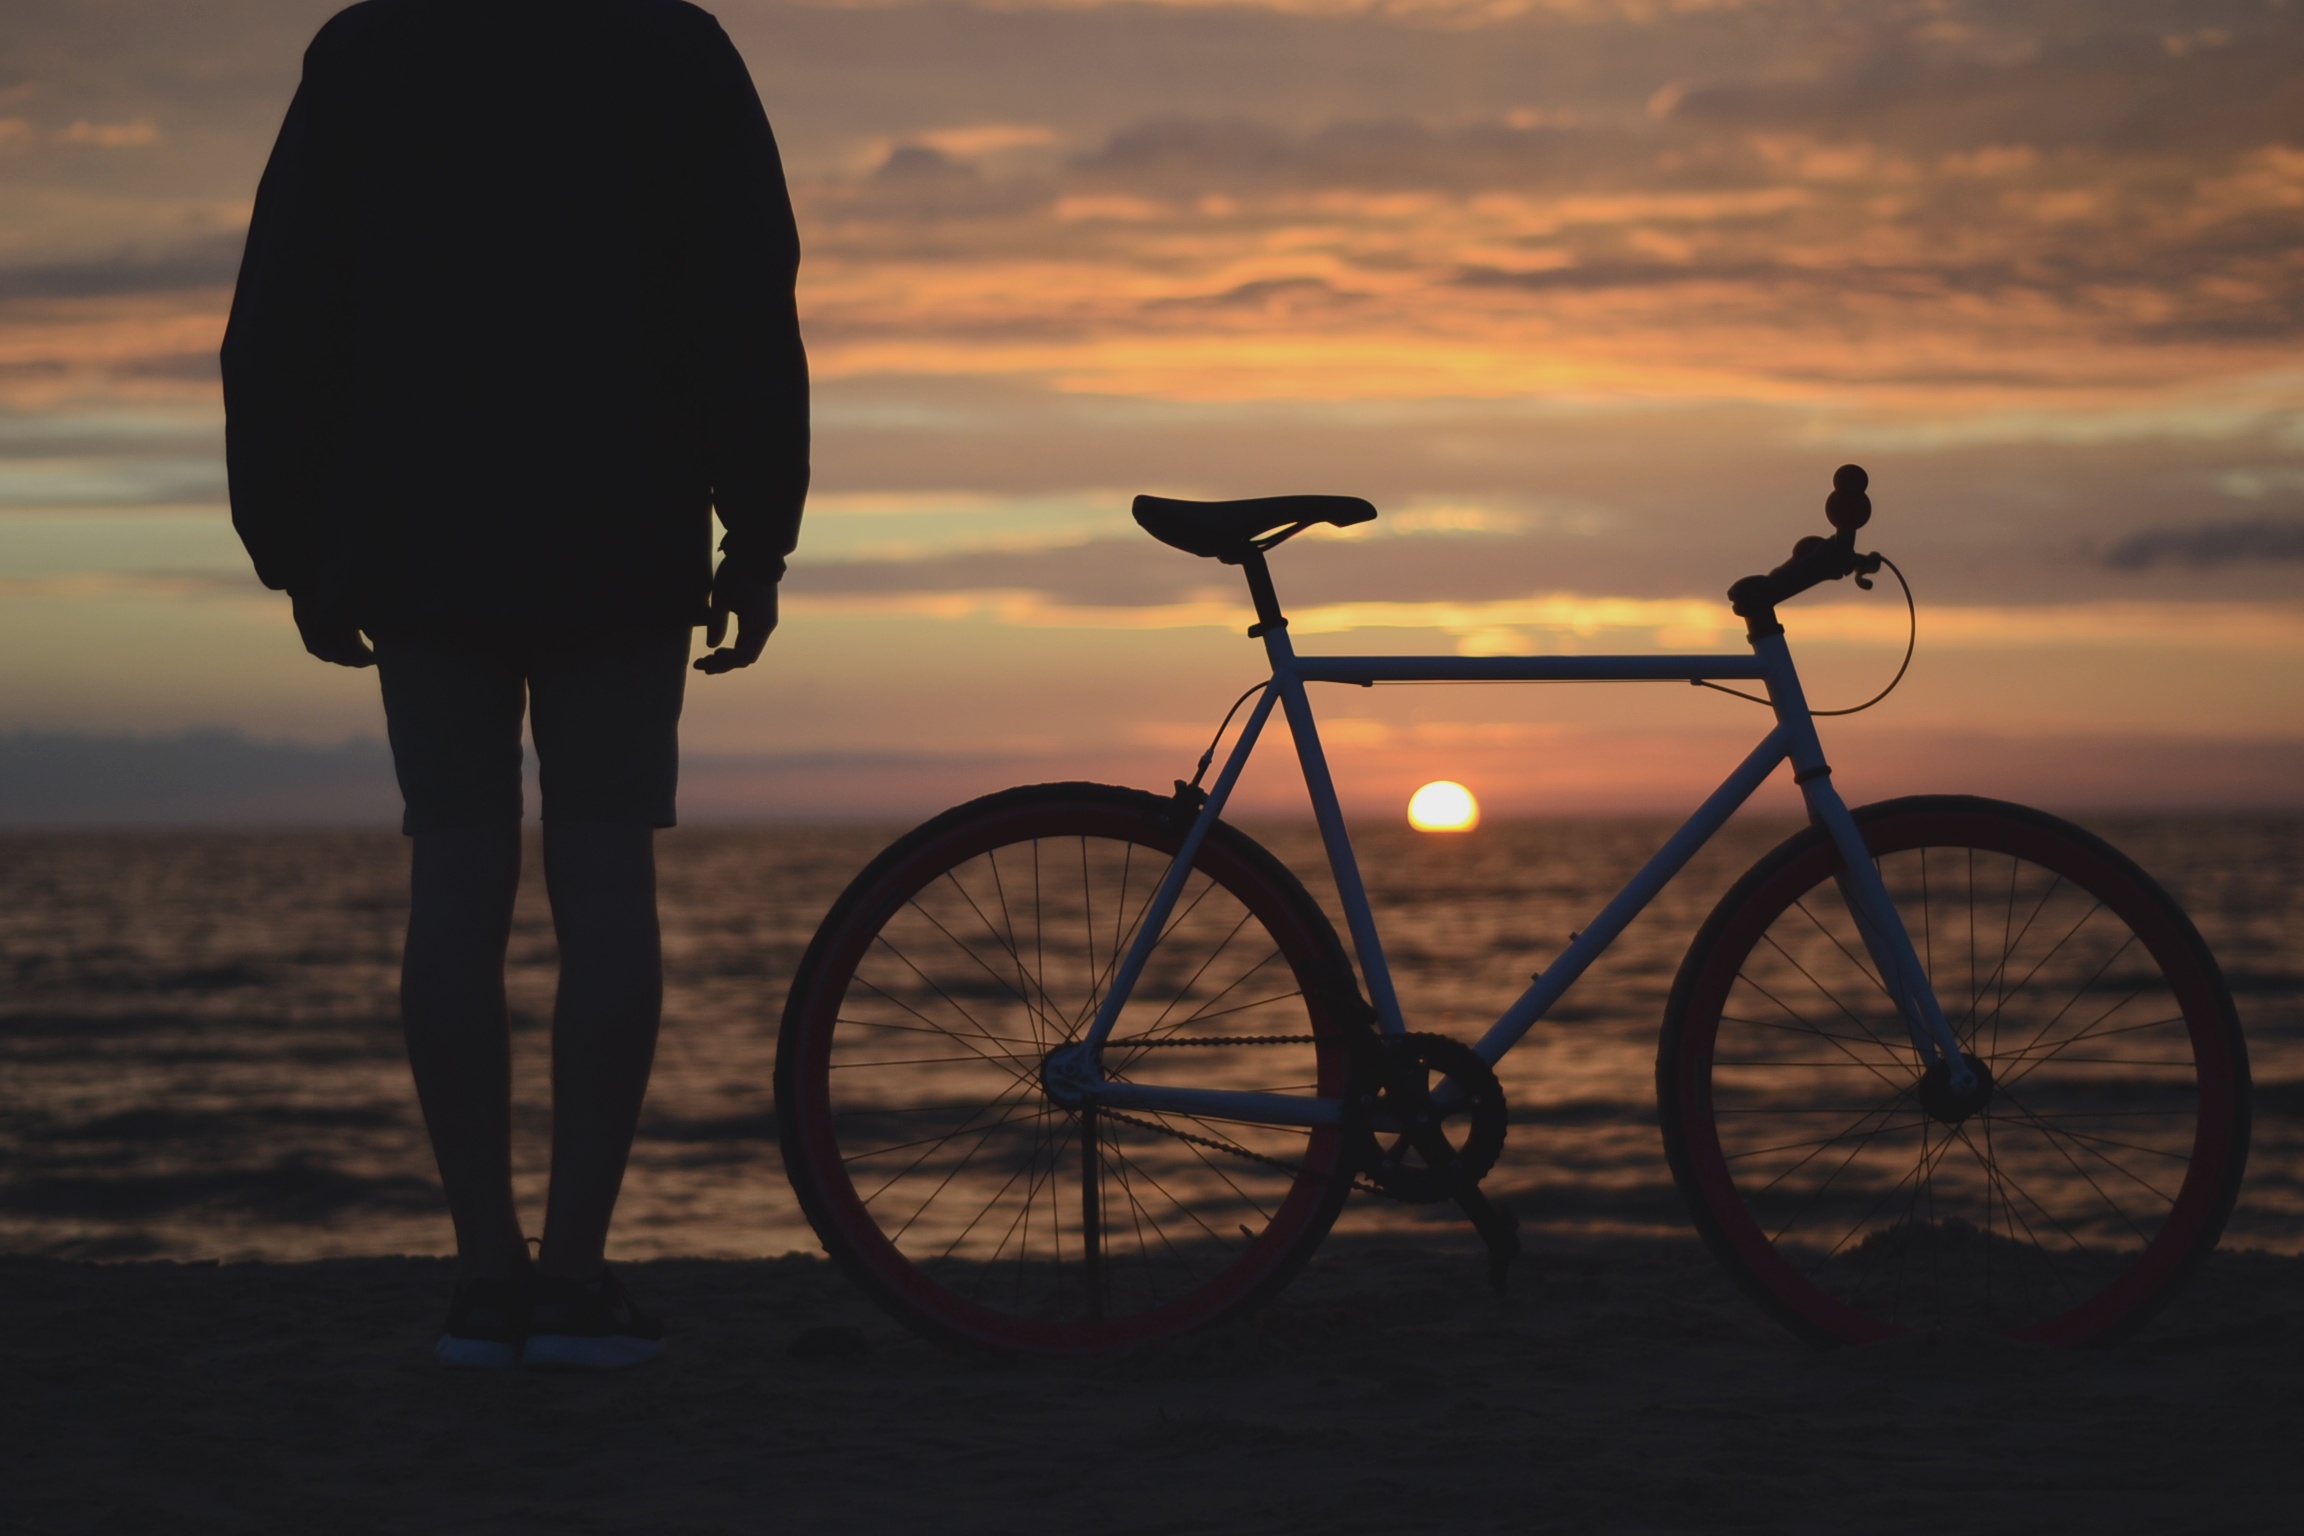
beach, sea, ocean, horizon, silhouette, person, sky, sun, sunrise, sunset, morning, bicycle, bike, dawn, dusk, evening, vehicle, shadow, outdoors